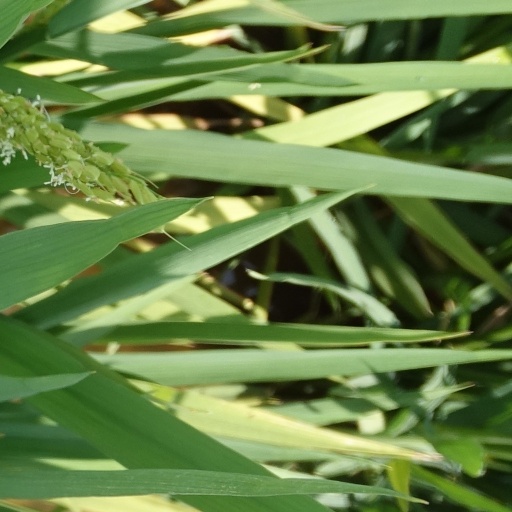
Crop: rice